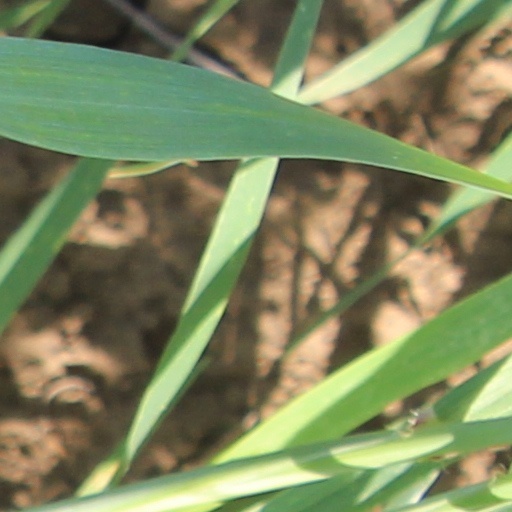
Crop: wheat